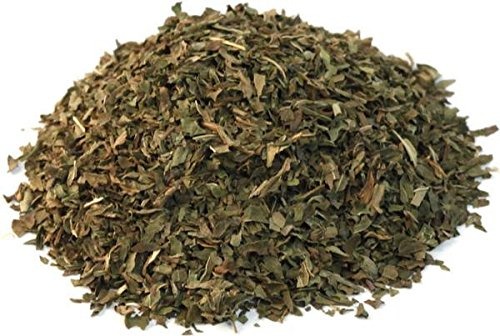
Item Name: Dried Mint Leaves by Its Delish, 15 lbs
Bullet Point 1: High Quality Dried Chopped Mint Leaves
Bullet Point 2: Fifteen pounds 240 oz Bulk sealed bag Its Delish brand
Bullet Point 3: Enhance your culinary experience with hearty flavor, deep color and vibrant aroma
Bullet Point 4: Great with meats, fruit desserts, specialty drinks and teas etc. excellent for garnish
Bullet Point 5: Certified Kosher OU, Manufactured in the USA, 100% Natural, non-GMO, no MSG, non-irradiated, Gluten free
Product Description: High Quality Dried Chopped Mint Leaves .<p></p>It's Delish was established in 1992 and is located in North Hollywood, California. It's Delish is a food manufacturer and distributor who produces over 500 gourmet food products including licorice, sour belts, taffies, caramels, Jordan almonds, chocolates, nuts, fruits, trail mixes, spices, and the spice blends. It's Delish also produces organics and all natural products. We give you the oppertunity to order from the factory direct!<p></p>It’s Delish! prides itself on the four pillars that are at the foundation of everything we do.<p></p>Innovation Quality Value Service
Value: 15.0
Unit: Ounce

Price: 101.99